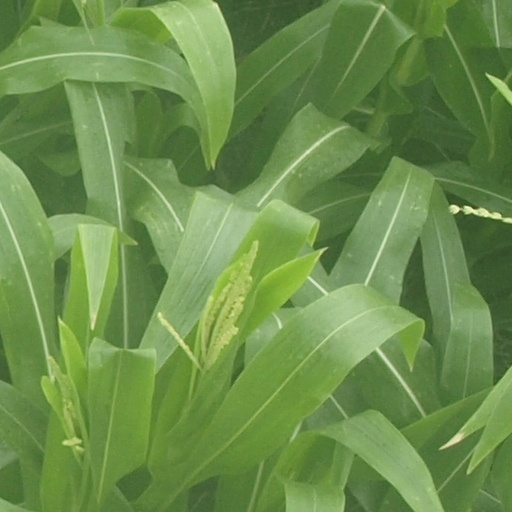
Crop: maize; corn